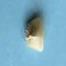
Maize quality: Good